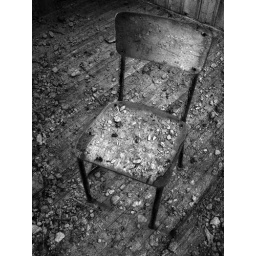
I found this school chair and put it in this old house and added the rocks in photoshop.Sharing Exposures - Still Life